Dimitris Kremastinos

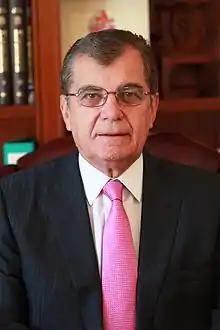

Dimitris Kremastinos (Greek: Δημήτρης Κρεμαστινός; Greece, 1 May 1942 – 8 May 2020) was a Greek politician, physician, Professor of Cardiology at the National and Kapodistrian University of Athens, and member of the European Academy of Sciences and Arts.